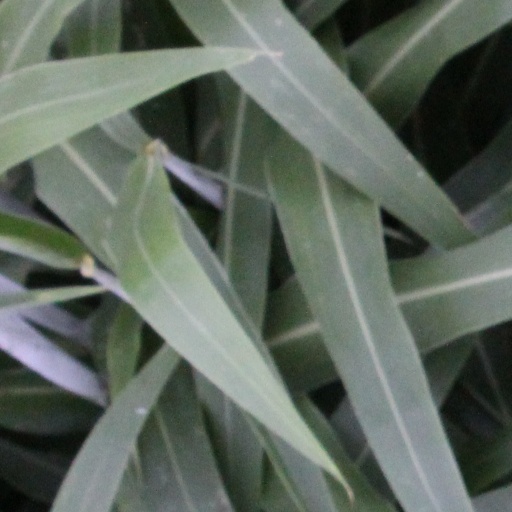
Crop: sorghum